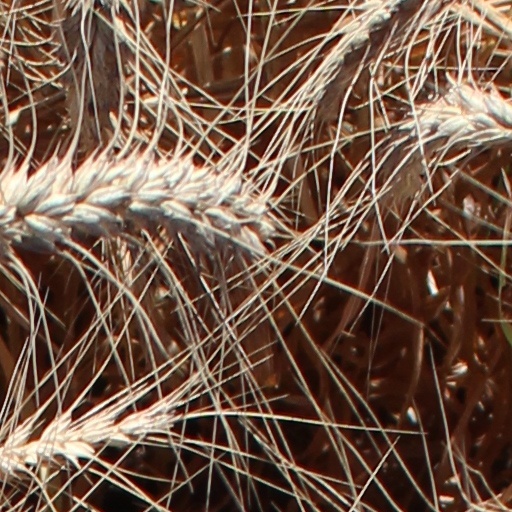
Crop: wheat